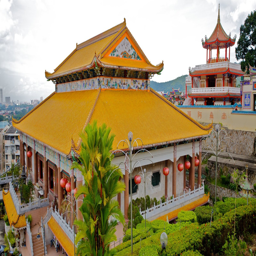
buddhist place of worship showing heritage architecture , a temple or place of worship and religious aspects